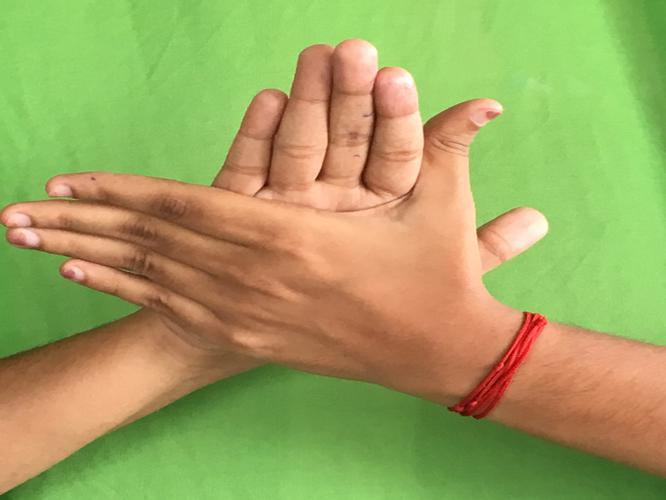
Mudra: Chakra
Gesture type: double_hand